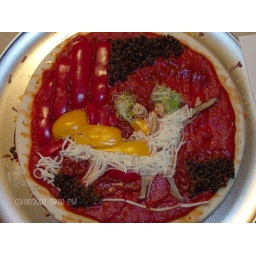
I also used the black olives for the table near by.